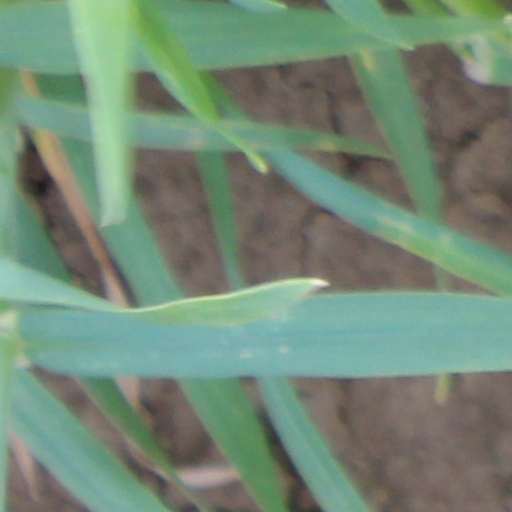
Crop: wheat